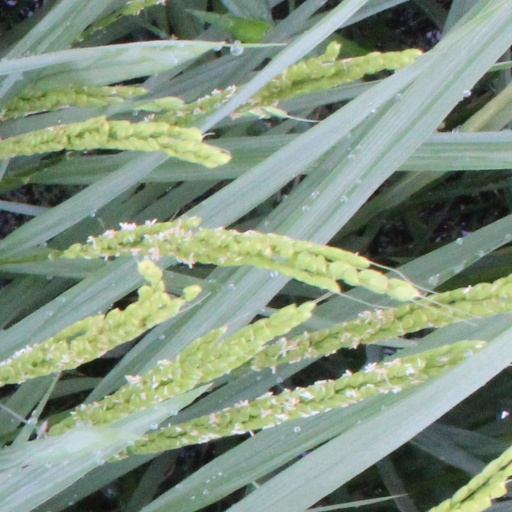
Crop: rice